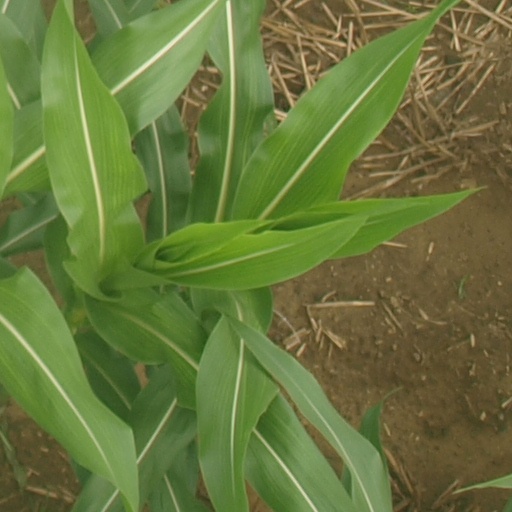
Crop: maize; corn